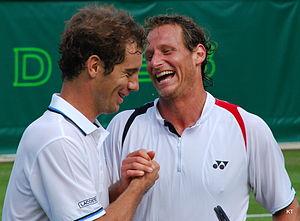
Richard Gasquet, né le 18 juin 1986 à Béziers, est un joueur français de tennis professionnel.